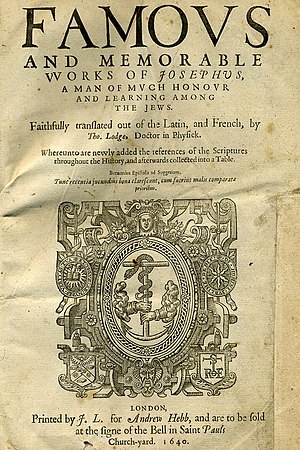
Jesus / De antikke historikere / Josefus
"Jesus fra Nazaret, også kaldet Jesus Kristus eller blot Kristus, er den centrale figur i kristendommen. Han anses af de fleste kristne for at være en inkarnation af Gud, og ifølge den bibelske tekst var Jesus en selvstændig person, der bad til Gud, kaldte sig selv søn af Gud, udsendt af Gud, og som havde været hos Gud, ""før verden blev til"". Han er også en vigtig figur i flere andre religioner.